Duffy binding proteins

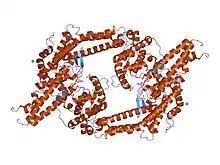
crystal structure of eba-175 region ii (rii) crystallized in the presence of (alpha)2,3-sialyllactose

In molecular biology, Duffy binding proteins are found in Plasmodium. "Plasmodium vivax" and "Plasmodium knowlesi" merozoites invade "Homo sapiens" erythrocytes that express Duffy blood group surface determinants. The Duffy receptor family is localised in micronemes, an organelle found in all organisms of the phylum Apicomplexa.